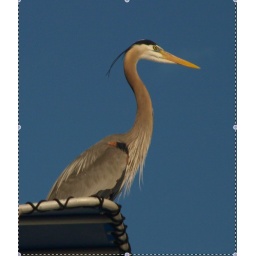
Great blue heron resting on boat in Destin, FL, wild, Photographer: Ed De Persio